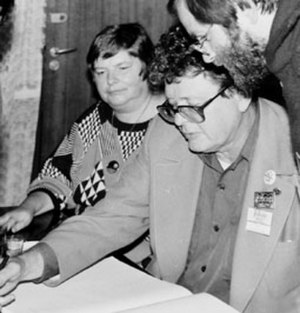
Poul Anderson
Poul Anderson
Poul William Anderson var en særdeles produktiv amerikansk science fiction-forfatter med danske rødder. Poul Anderson skrev også fantasy, for eksempel King of Ys-serien.